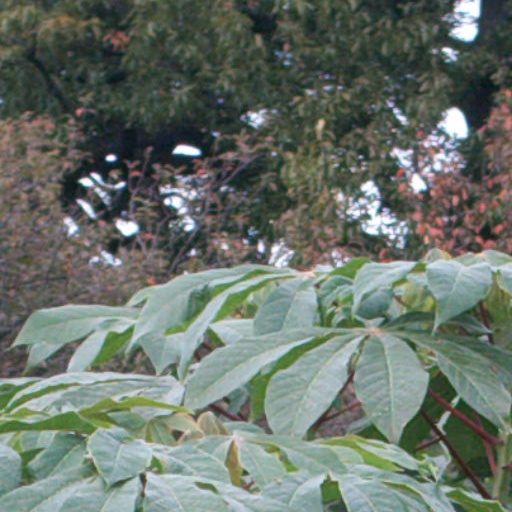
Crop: cassava